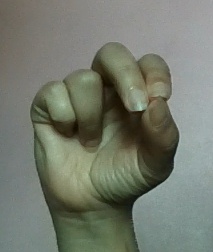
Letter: gaaf